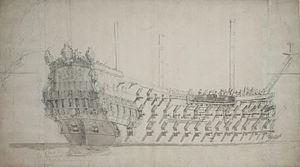
Dessin présumé du Royale Thérèse vers 1673, à l'ancre dans un port anglais au début de la guerre de Hollande.
Cette page donne la liste des vaisseaux de Louis XIV, construits sous son règne et classés par rangs.
Cette page donne la liste des vaisseaux construits par la France du XVIIᵉ siècle au XIXᵉ siècle.